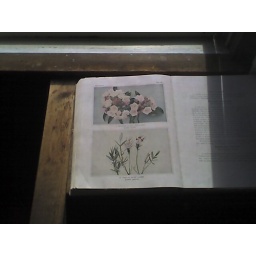
Flower book by window